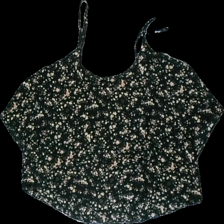
View: back
Type: Top
Category: Ladies
Brand: Bikbok
Colors: Multicolor, Black, Pink, Green
Material: 100% polyester
Cut: Cropped
Size: S
Season: Summer
Damage: pulled threads
Damage location: bottom center
Price range: <50
Recommended usage: Export